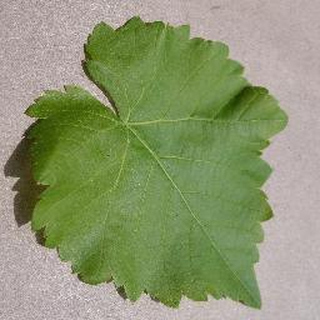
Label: healthy_grape